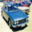
Label: automobile